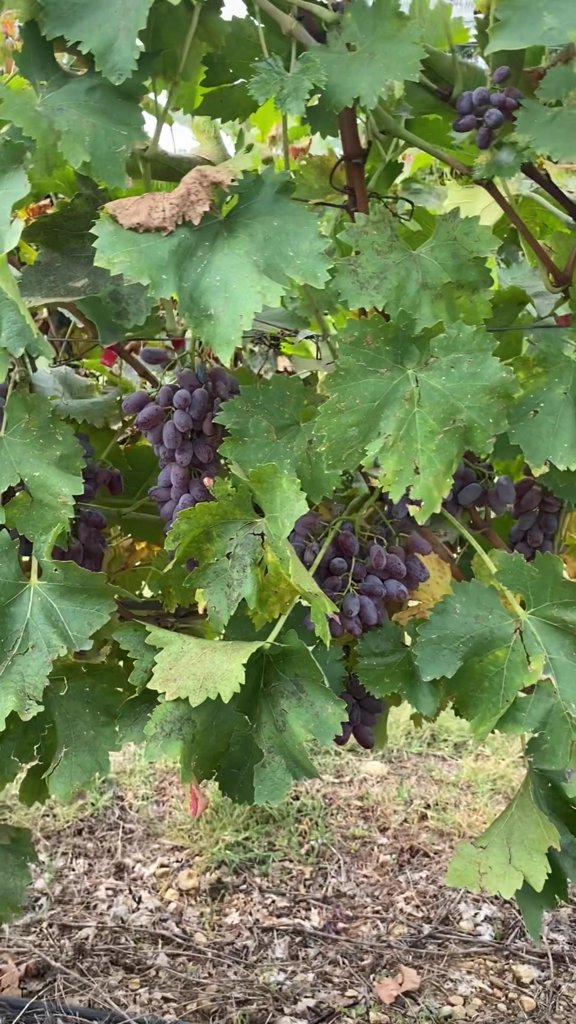
Berries visible: 127
Grape clusters: 7